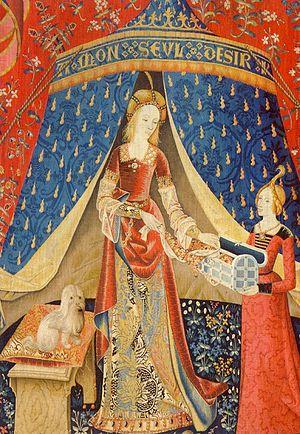
La Dame à la licorne est une série de six tapisseries datant du XVe siècle, que l'on peut voir au musée national du Moyen Âge et illustrent des sens.
Jacques Lacan, né le 13 avril 1901 à Paris 3ᵉ et mort le 9 septembre 1981 à Paris 6ᵉ, est un psychiatre et psychanalyste français.